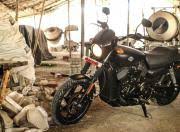
Vehicle type: Motorcycles